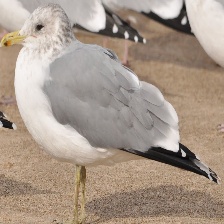
Species: CALIFORNIA GULL
Scientific name: LARUS CALIFORNICUS